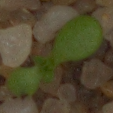
Label: scentless_mayweed